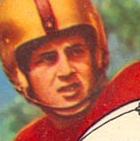
Age: 22